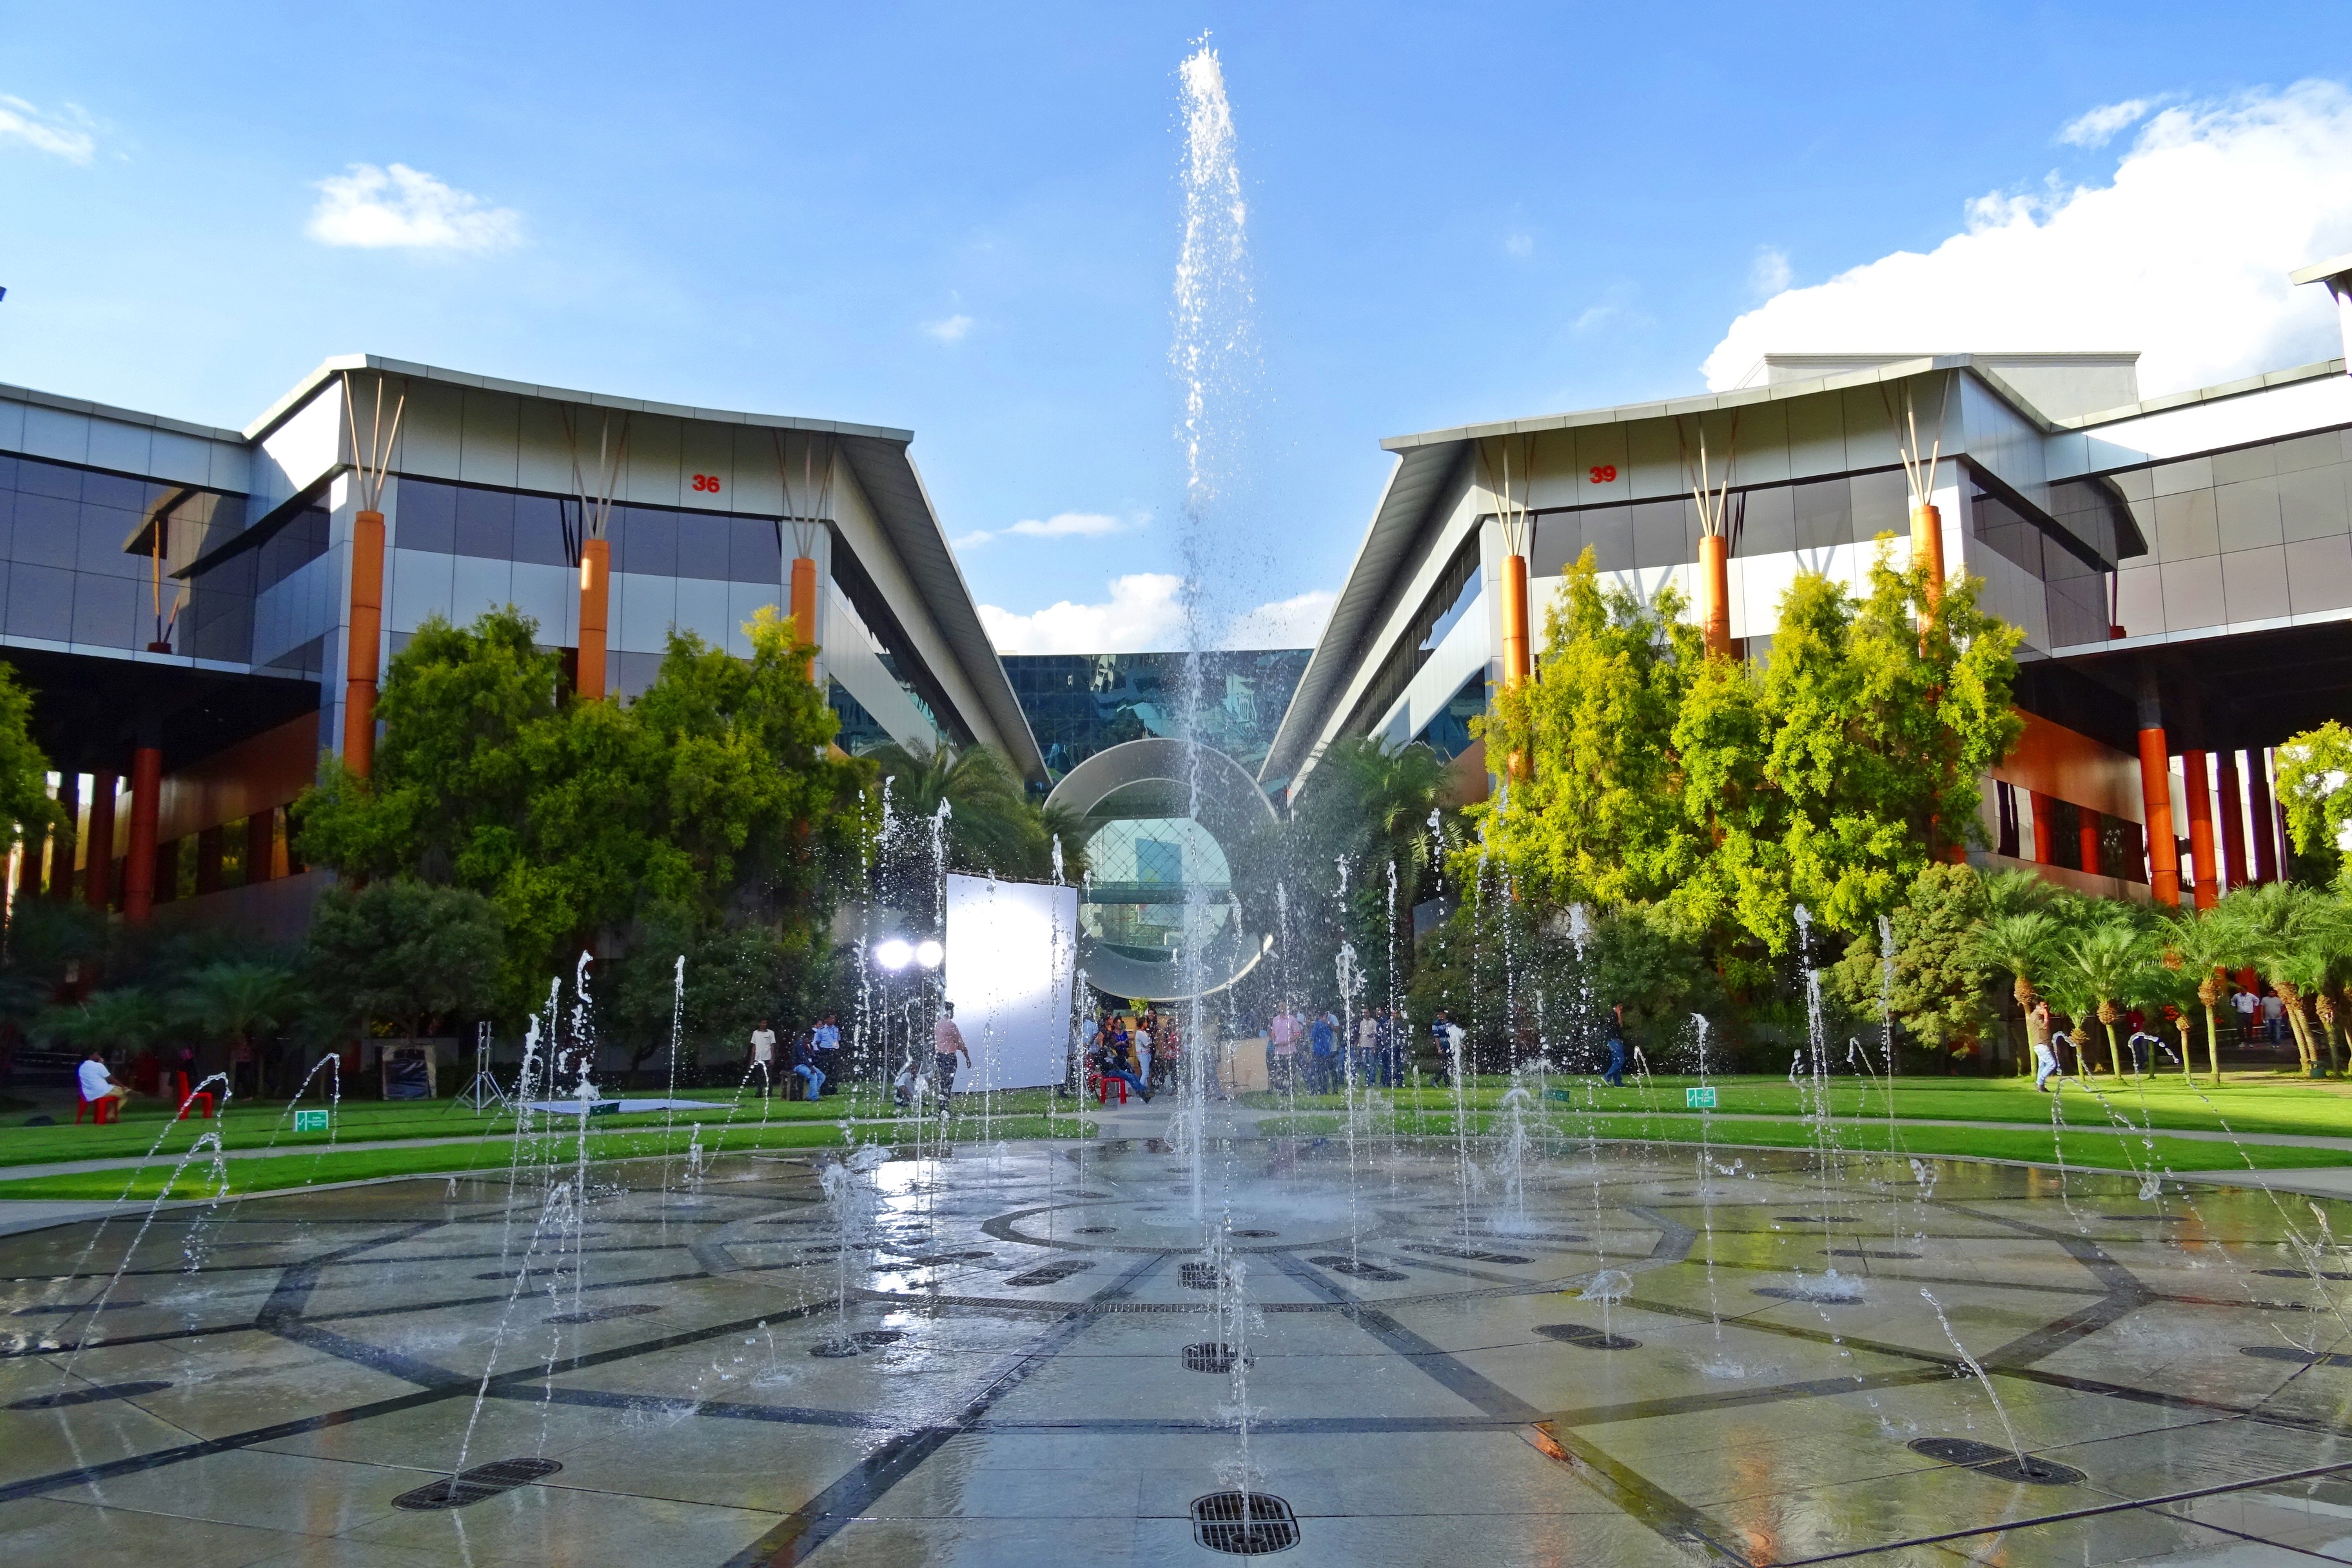
architecture, structure, building, city, downtown, plaza, corporate, office, facade, exterior, business, modern, stadium, public space, arena, fountain, town square, campus, india, bengaluru, bangalore, contemporary, headquarters, condominium, neighbourhood, karnataka, convention center, infosys, shopping mall, residential area, human settlement, sport venue